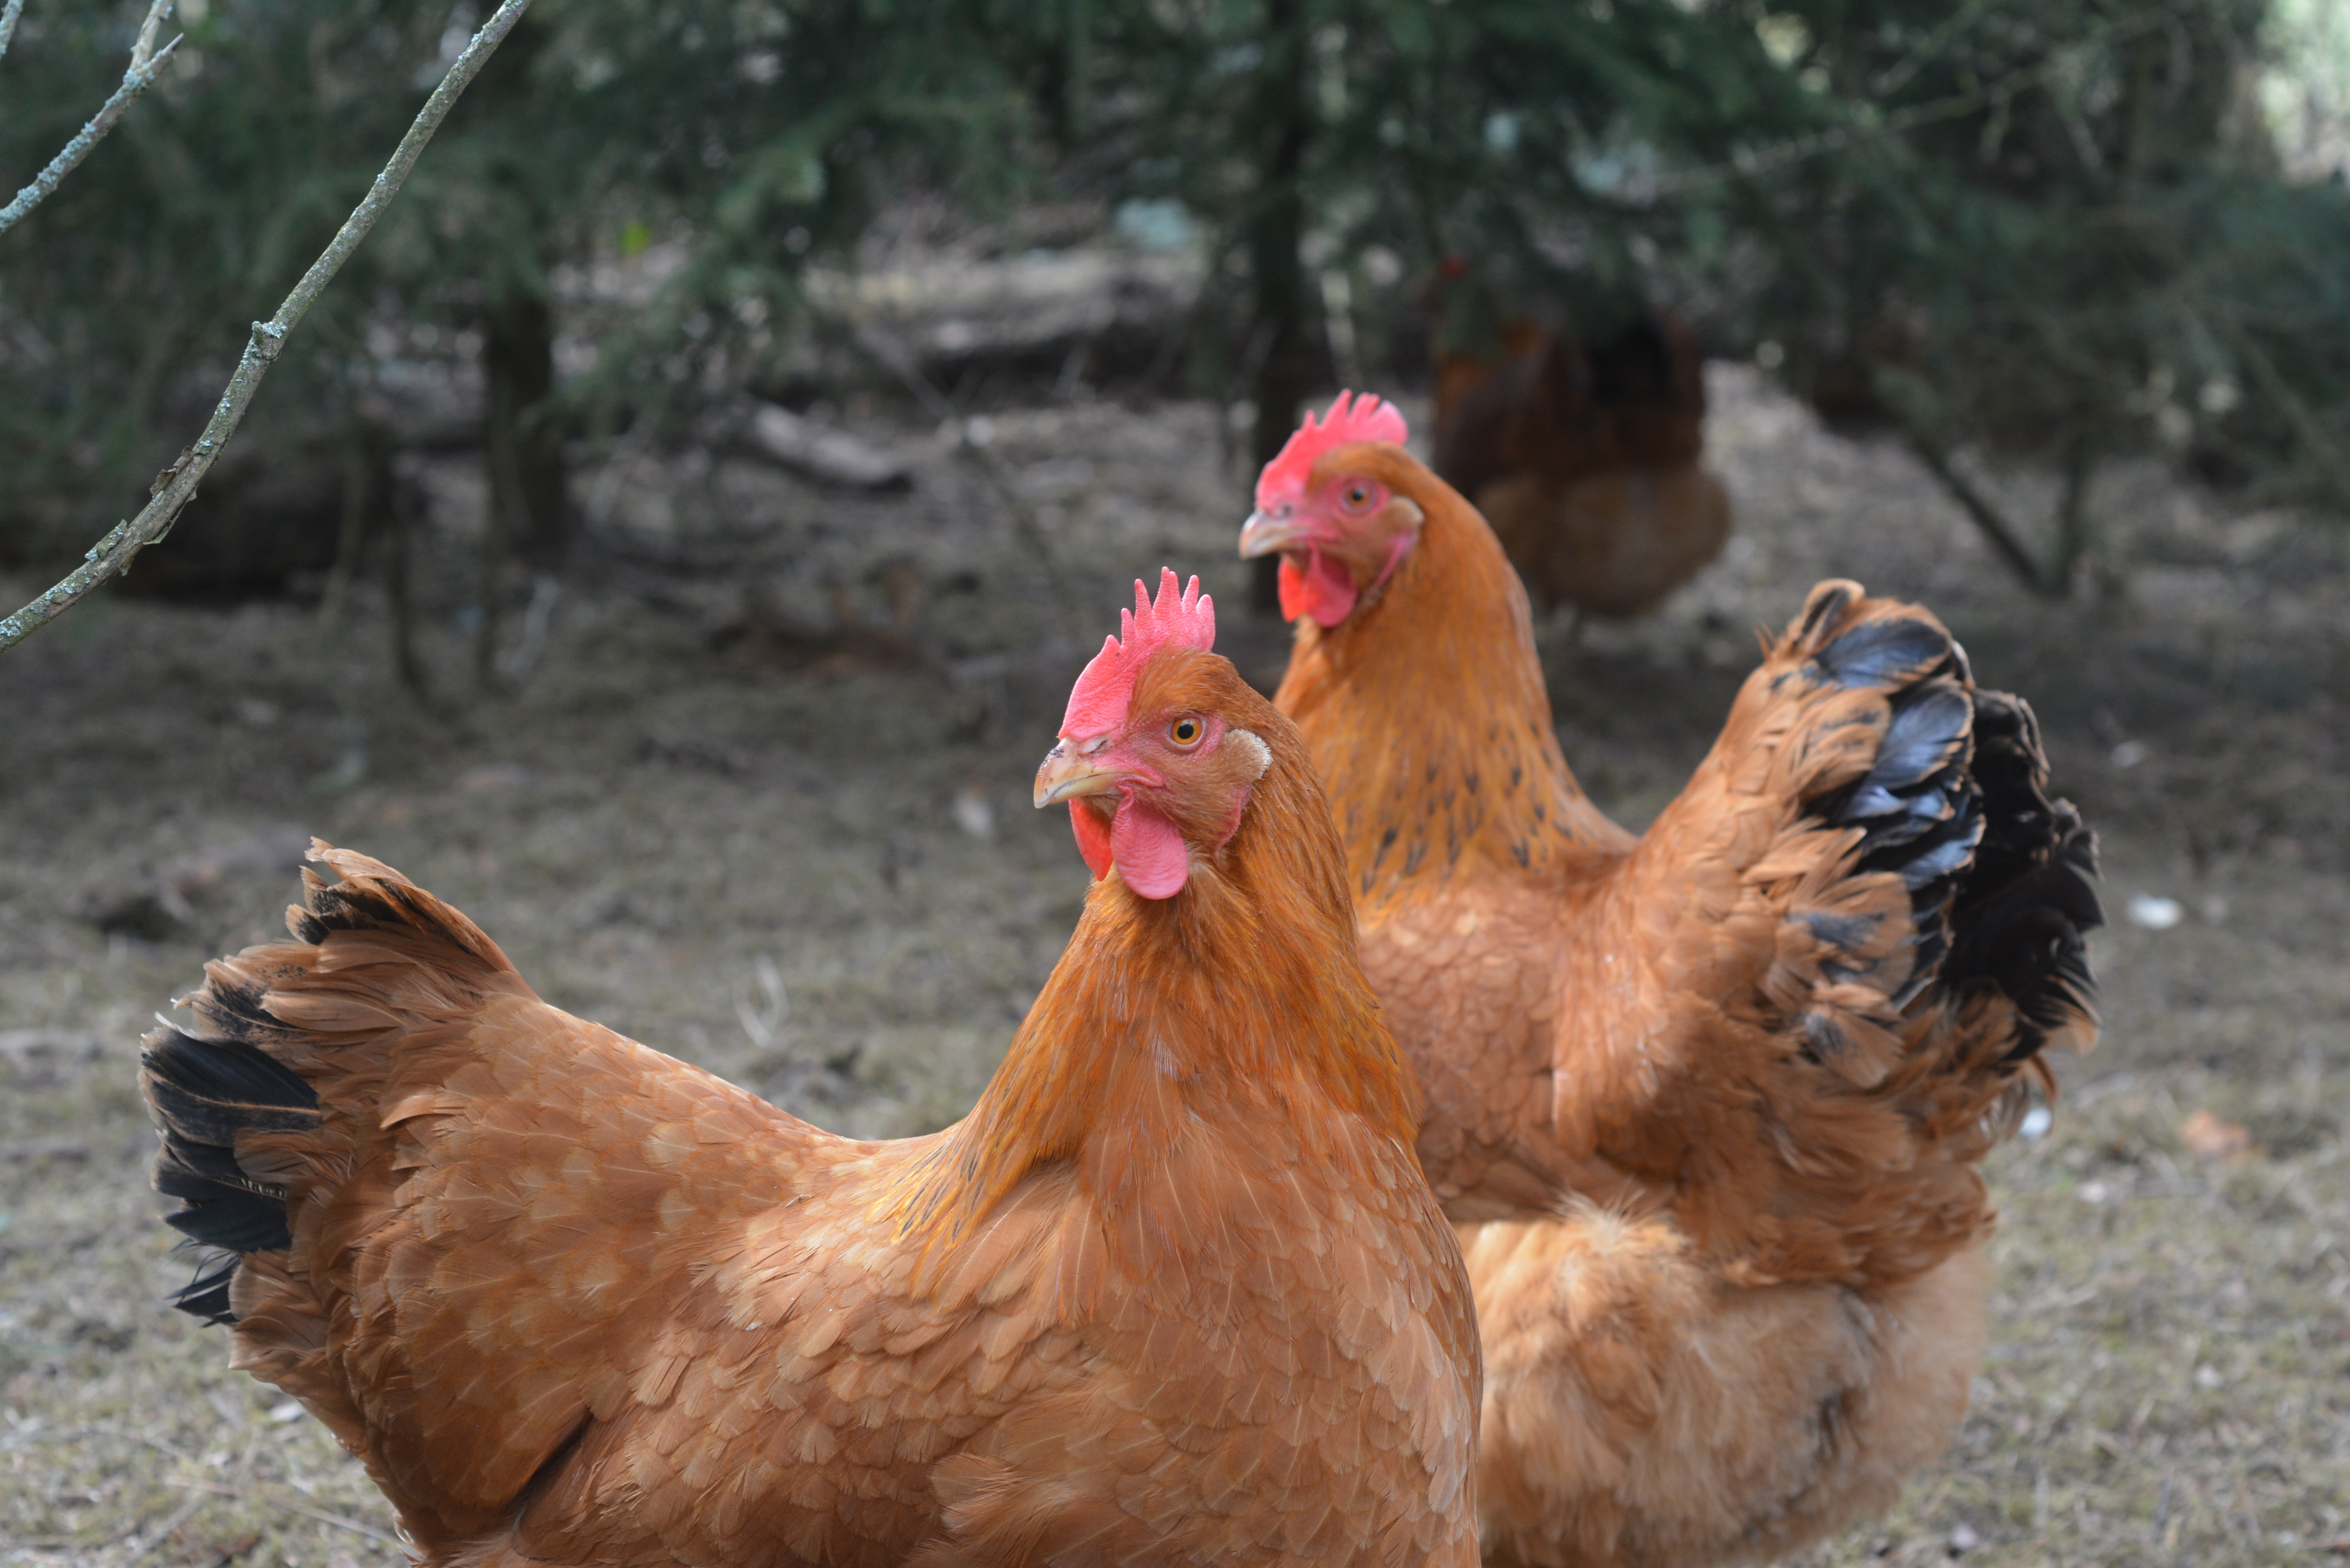
bird, young, beak, agriculture, chicken, fowl, fauna, rooster, poultry, hen, galliformes, vertebrate, phasianidae, new hampshire